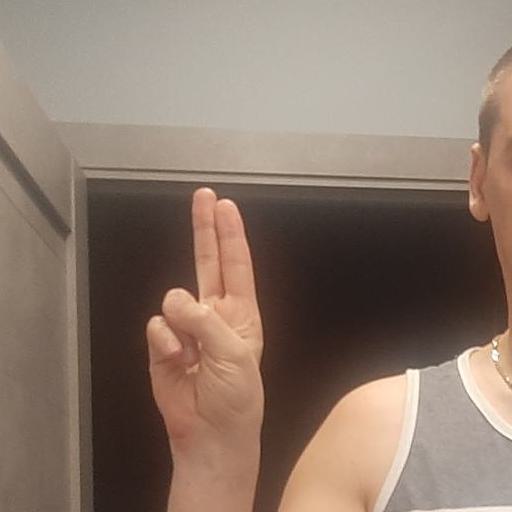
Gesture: two_up